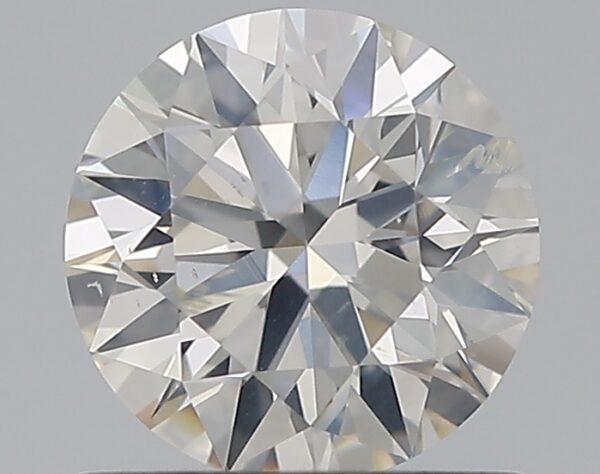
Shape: round
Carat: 0.7
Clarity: SI2
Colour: G
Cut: EX
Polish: EX
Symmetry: VG
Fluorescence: N
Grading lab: GIA
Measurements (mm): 5.68 x 5.71 x 3.52